Celle

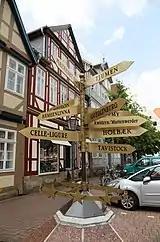
Signpost of twin towns of Celle

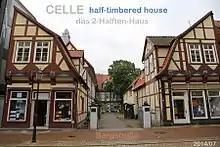
Half-timbered house (Bergstr.) with incorrectly replaced halves

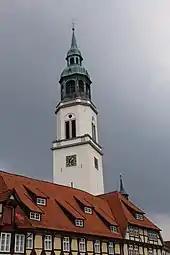
Church St.Marien with its white steeple

The buildings in Celle's old town centre date back to the 16th century, among them numerous (and some 480 restored) half-timber houses with wood carvings, making Celle an important city for tourism in the southern Lüneburg Heath region. One of the most famous houses is "Hoppenerhaus" dating from 1532. The Old Latin School was built in 1602. The most impressive building in Celle is the ducal palace, Schloss Celle, which was built in 1530 in a well-kept park at the site of the former castle. It was enlarged in a baroque style in the 17th century, and a renaissance chapel and a special theatre which is the oldest theatre in Germany were added in 1674. The Old City Hall which is famous for its sandstone carvings was built 1561-1579 in a Renaissance style. Another major attraction is the "Stadtkirche" (town church) with its white tower, from where the town trumpeter blows a fanfare twice a day (an old tradition that was revived as a tourist attraction). Originally it was a small gothic chapel built in 1380, but it was enlarged from 1675 to 1698 and transformed into a baroque church with impressive stucco ornaments.